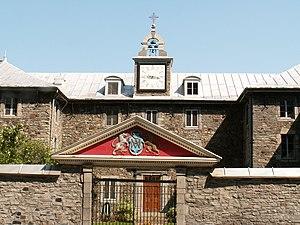
Le Vieux Séminaire de Saint-Sulpice, au 116 Notre-Dame Ouest, à Montréal. Construit en 1684 sur des plans de François Dollier de Casson.
Cet article présente la liste des plus vieux édifices du Québec, au Canada.
L'architecture à Montréal est caractérisée par son éclectisme. En tant que l'un des plus anciens établissements européens en Amérique du Nord, Montréal conserve la trace d'un passé d'abord français, dont l'architecture vernaculaire s'est solidement implantée avant la révolution industrielle. À compter du XIXᵉ siècle, l'influence britannique est omniprésente, influence qui devient plus américaine au XXᵉ siècle. Avec la construction de la Place Ville-Marie, du métro et la tenue de l'Exposition universelle de 1967 et des Jeux olympiques d'été de 1976, Montréal adopte le style international.
Cet article recense les lieux patrimoniaux de Montréal inscrit au répertoire des lieux patrimoniaux du Canada, qu'ils soient de niveau provincial, fédéral ou municipal.